Robert Gascoyne-Cecil, 3rd Marquess of Salisbury

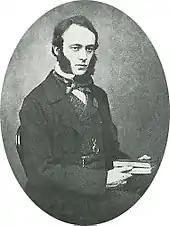
Cecil 1857

Cecil entered the House of Commons as a Conservative on 22 August 1853, as MP for Stamford in Lincolnshire. He retained this seat until he succeeded to his father's peerages in 1868 and it was not contested during his time as its representative. In his election address, he opposed secular education and "ultramontane" interference with the Church of England which was "at variance with the fundamental principles of our constitution". He would oppose "any such tampering with our representative system as shall disturb the reciprocal powers on which the stability of our constitution rests". In 1867, after his brother Eustace complained of being addressed by constituents in a hotel, Cecil responded: "A hotel infested by influential constituents is worse than one infested by bugs. It's a pity you can't carry around a powder insecticide to get rid of vermin of that kind".